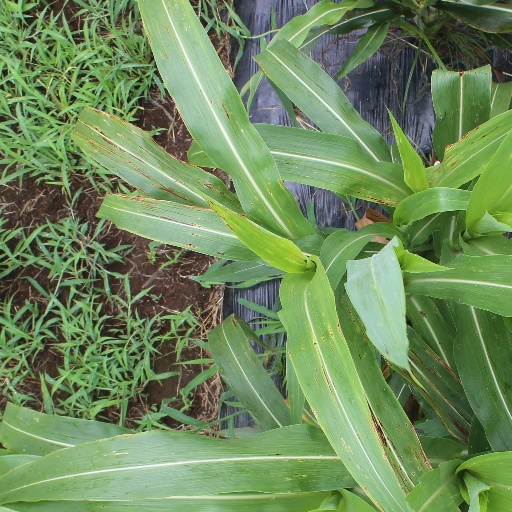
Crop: sorghum